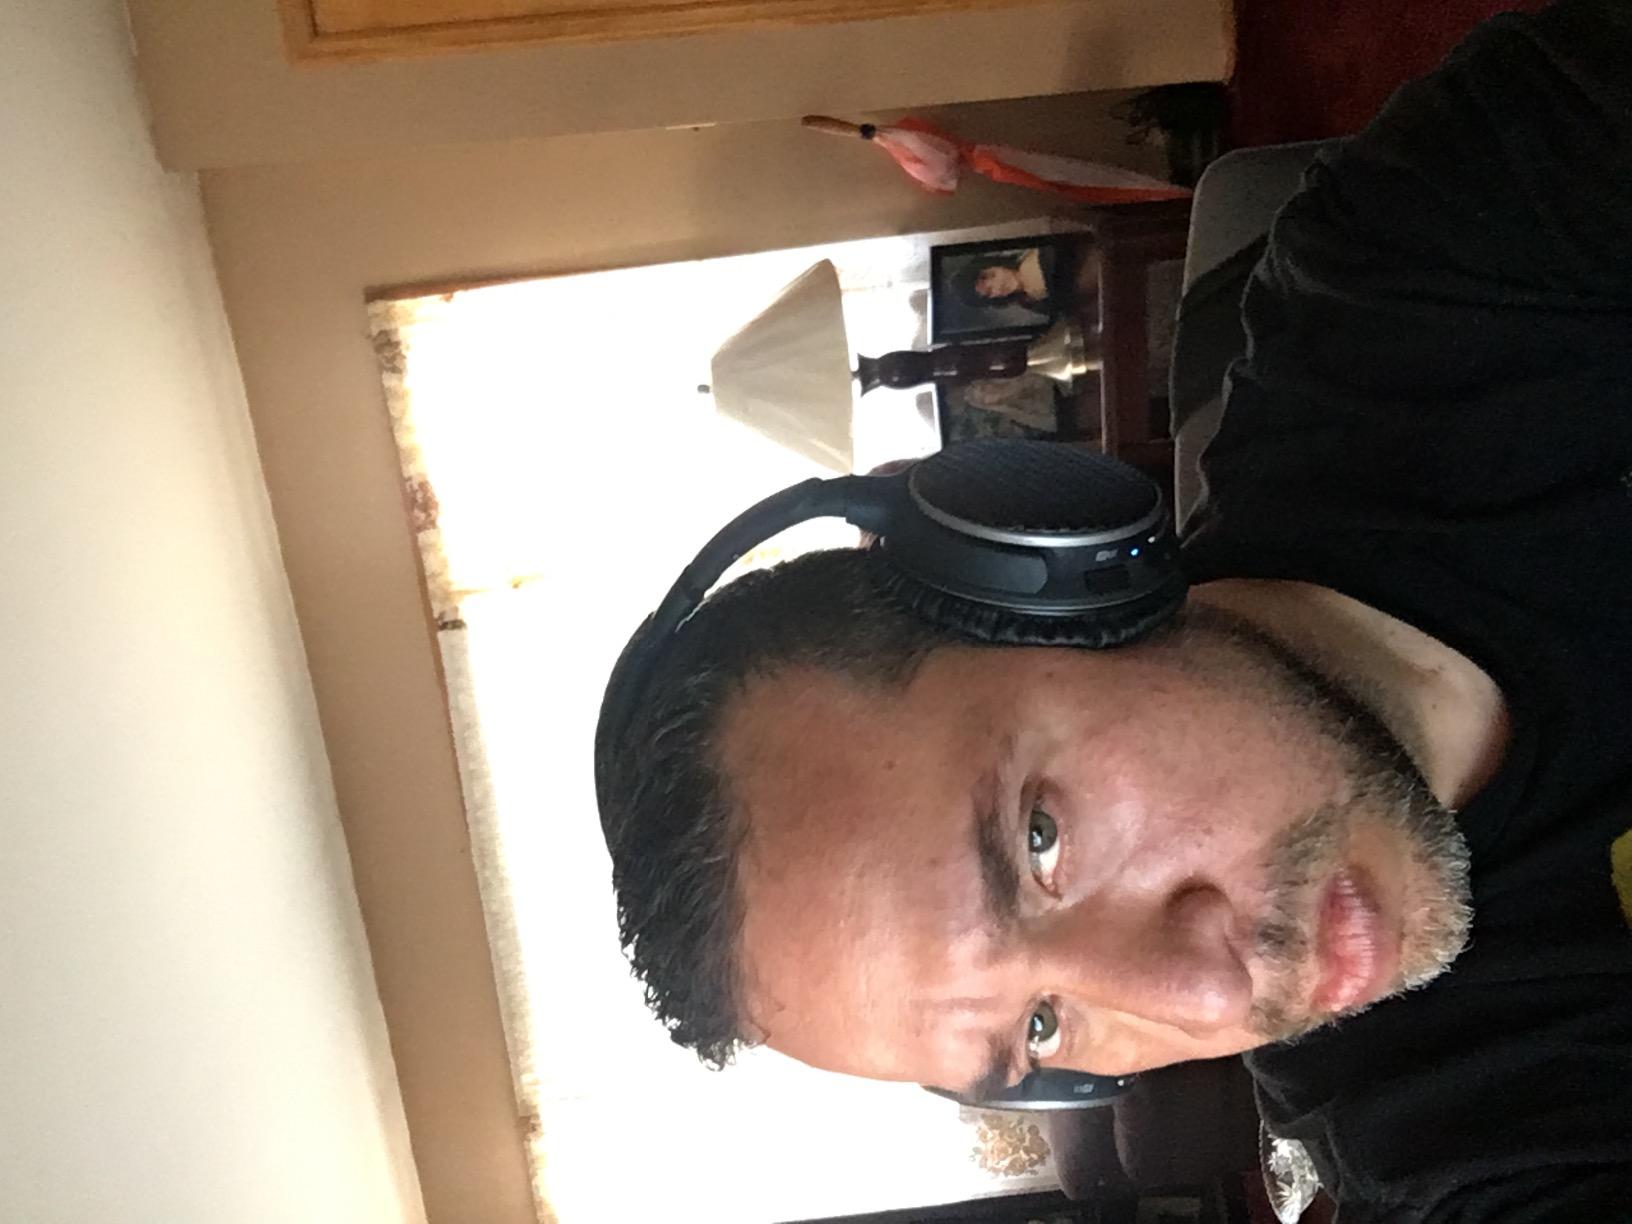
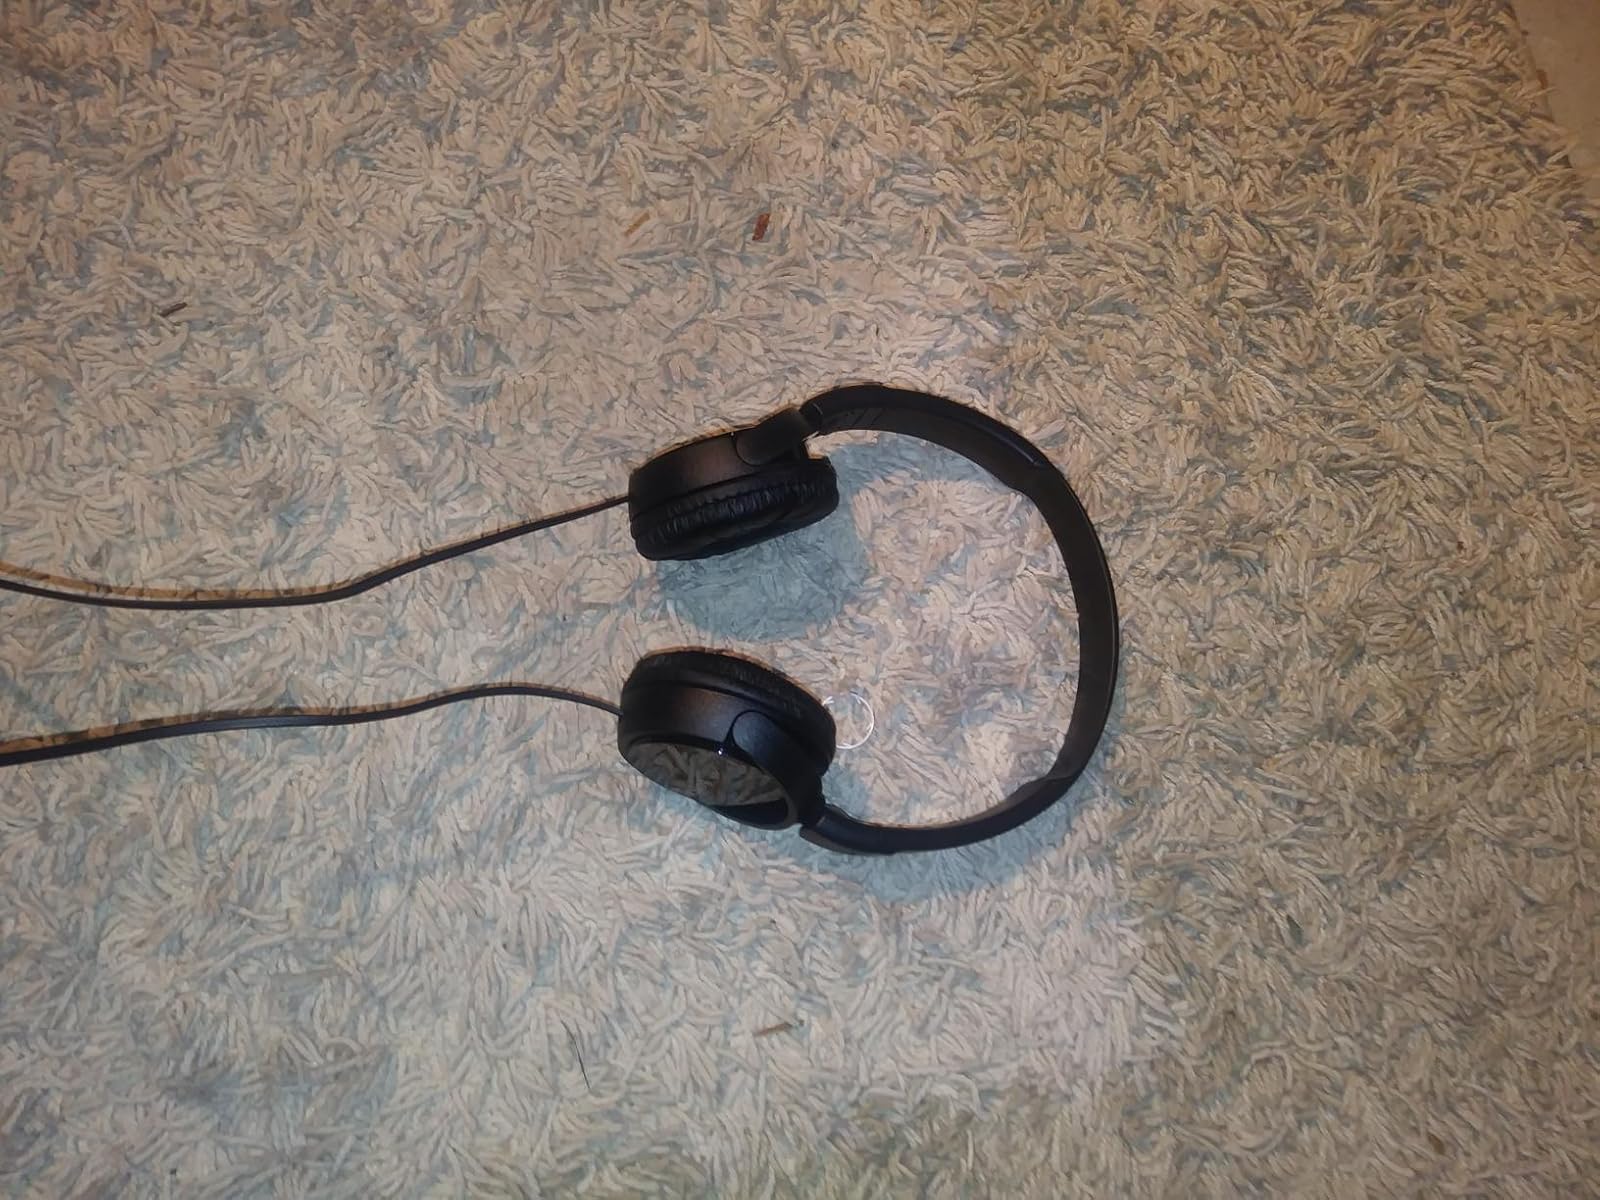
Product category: headphones
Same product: no